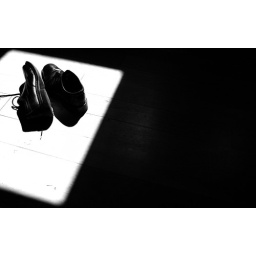
A warm afternoon in the office meant that the shoes had to come off.